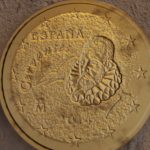
Coin value: 50cents
Country: es
Edition: 2014